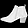
Label: Ankle boot